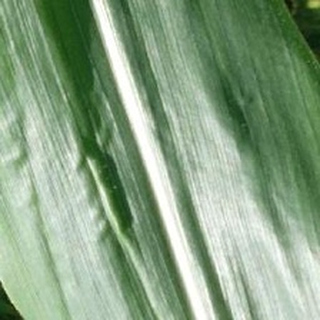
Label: healthy_corn